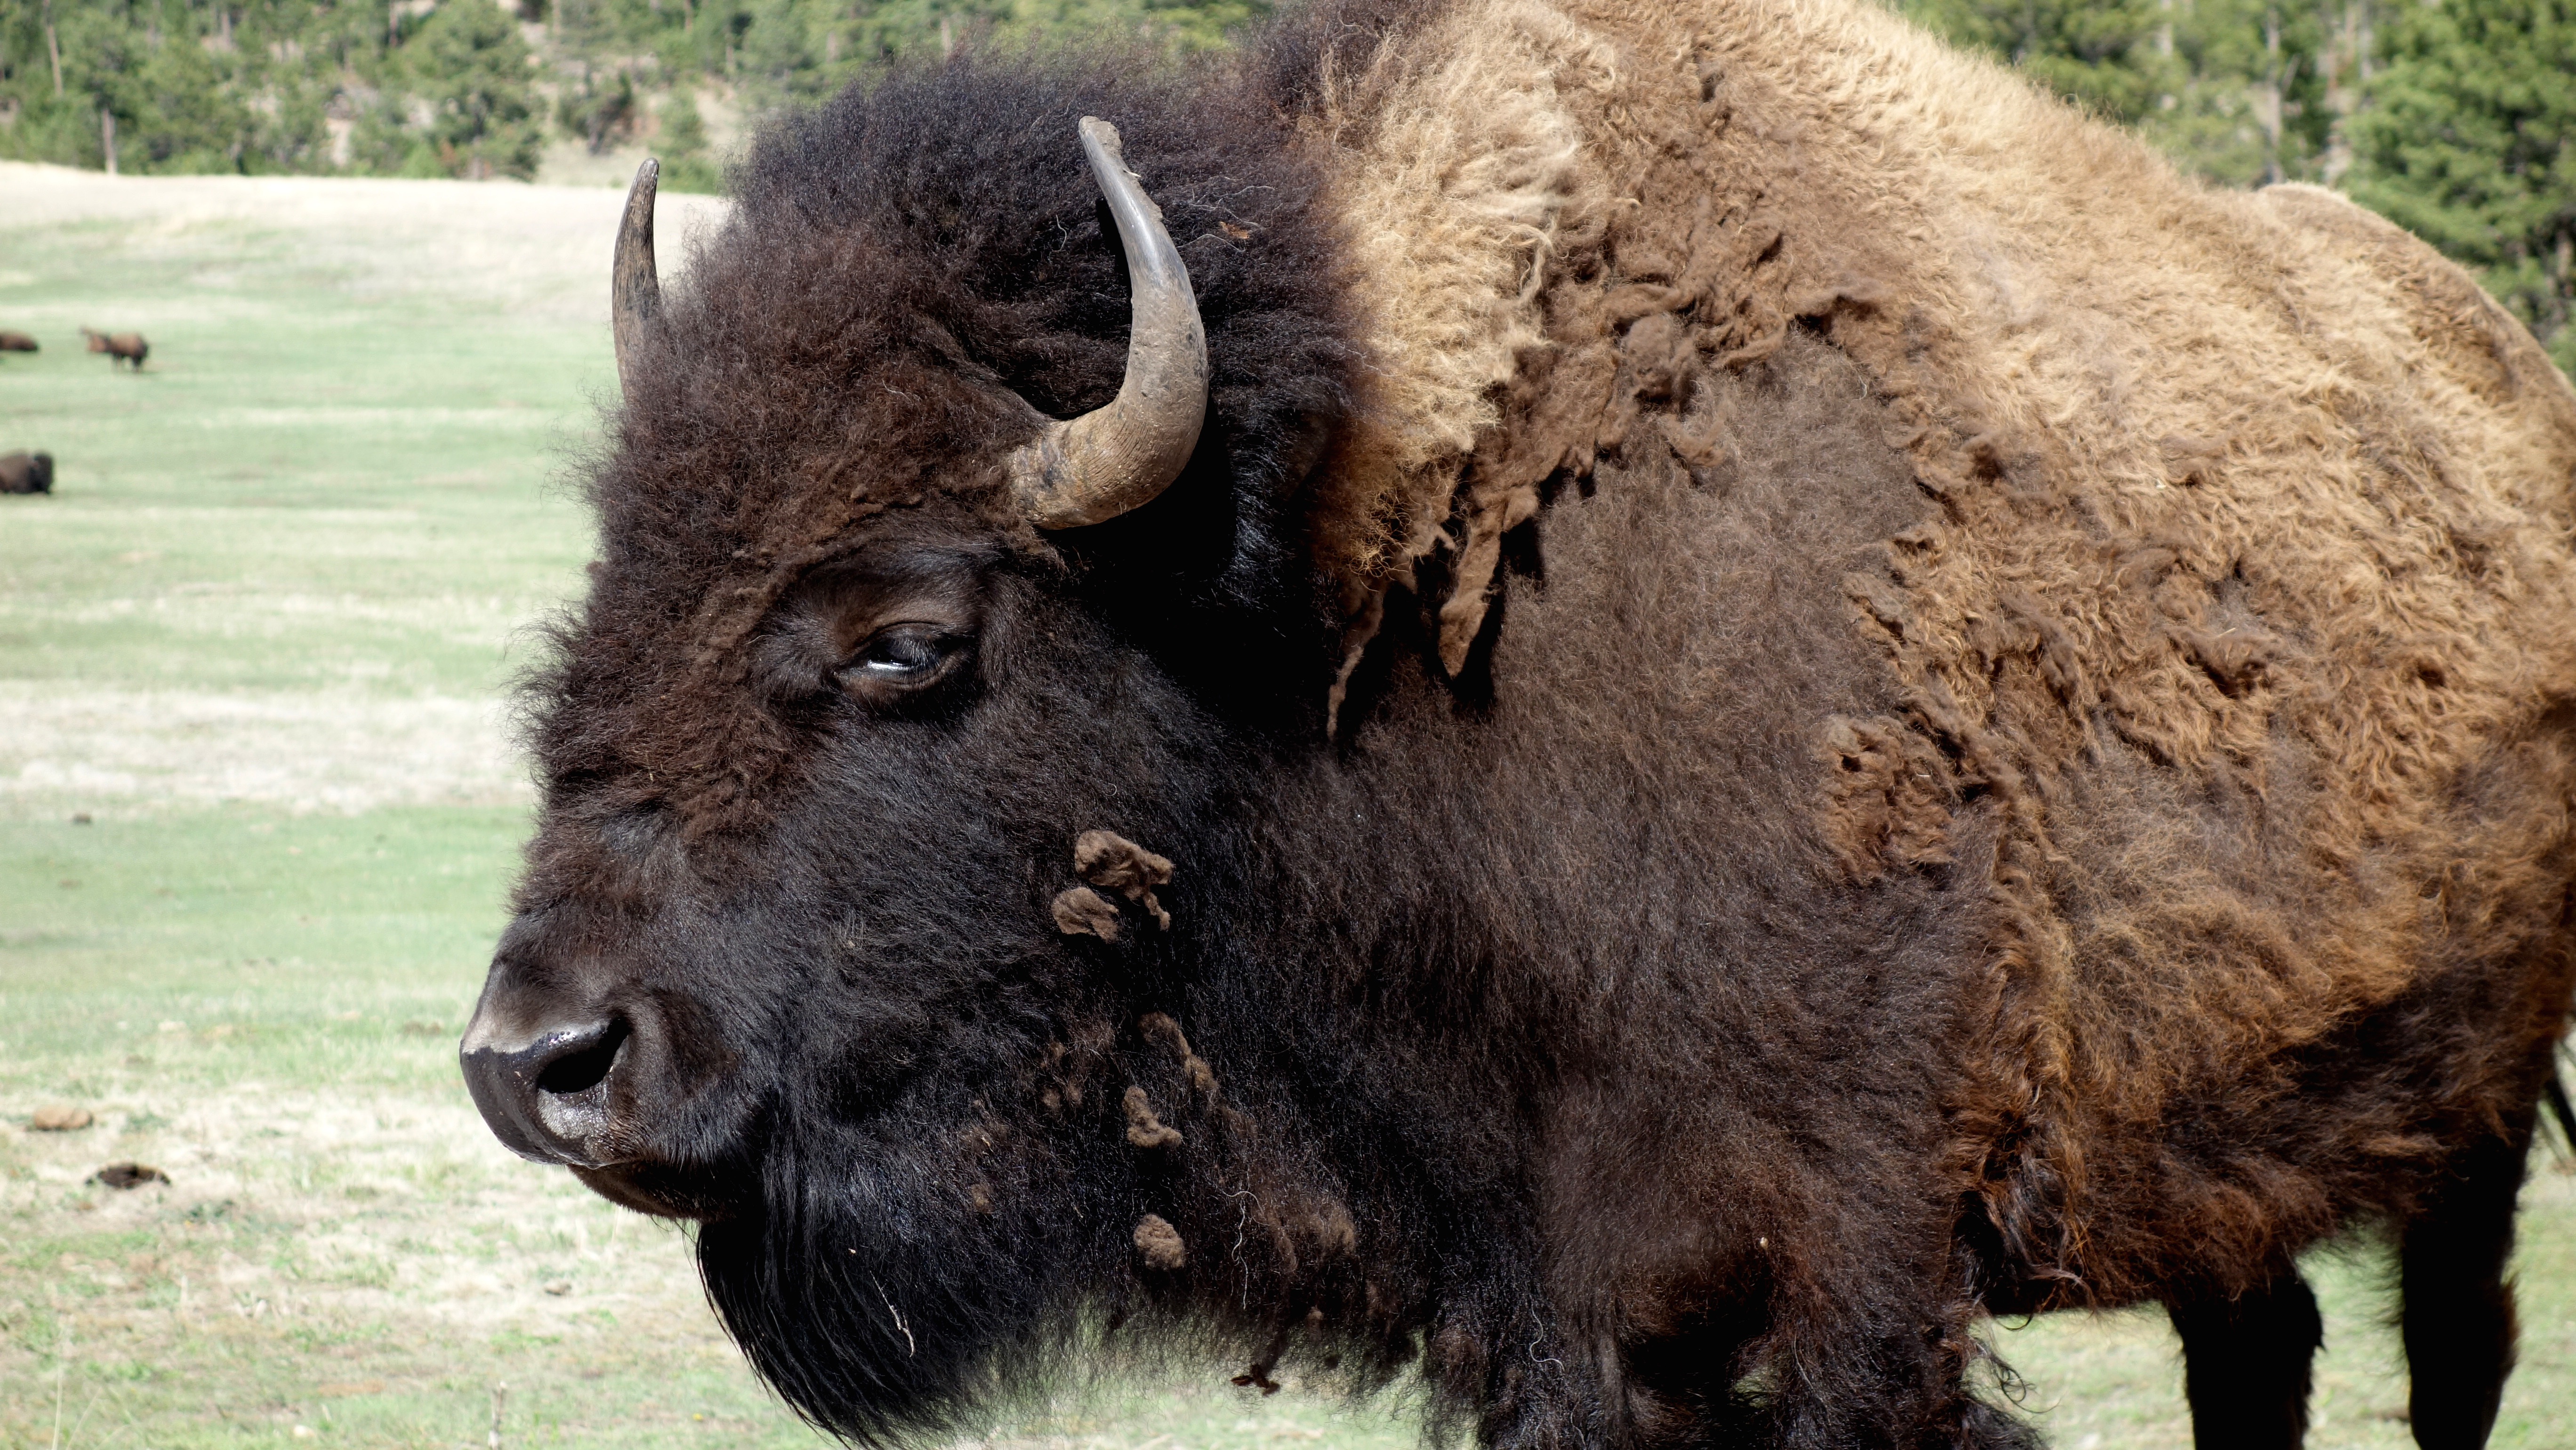
nature, animal, wildlife, horn, pasture, grazing, america, mammal, national park, fauna, yellowstone, wild animal, united states, bull, vertebrate, bison, buffalo, national parks, cattle like mammal, cow goat family, muskox